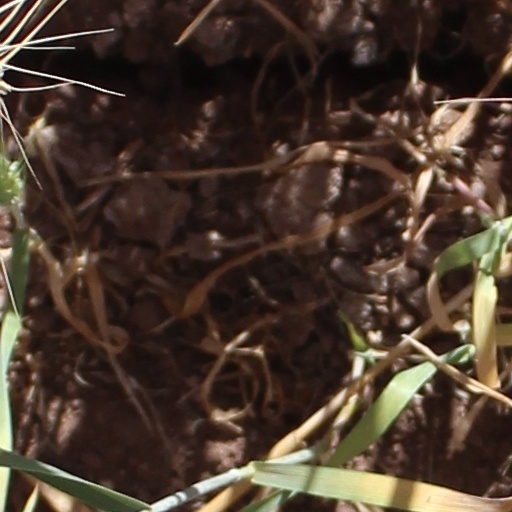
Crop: wheat